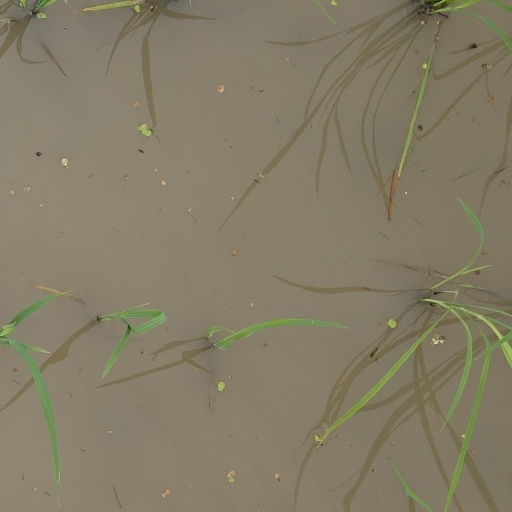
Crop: rice